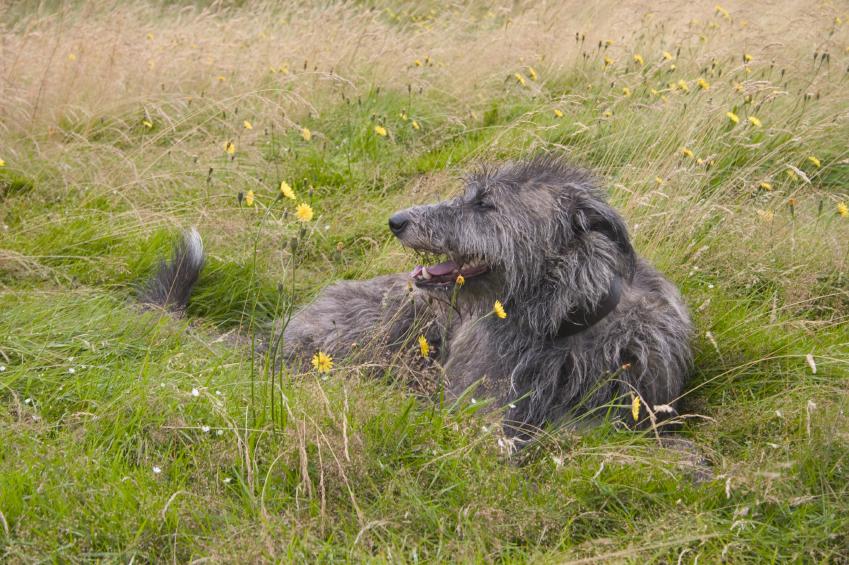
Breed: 224-n000056-Scottish_deerhound